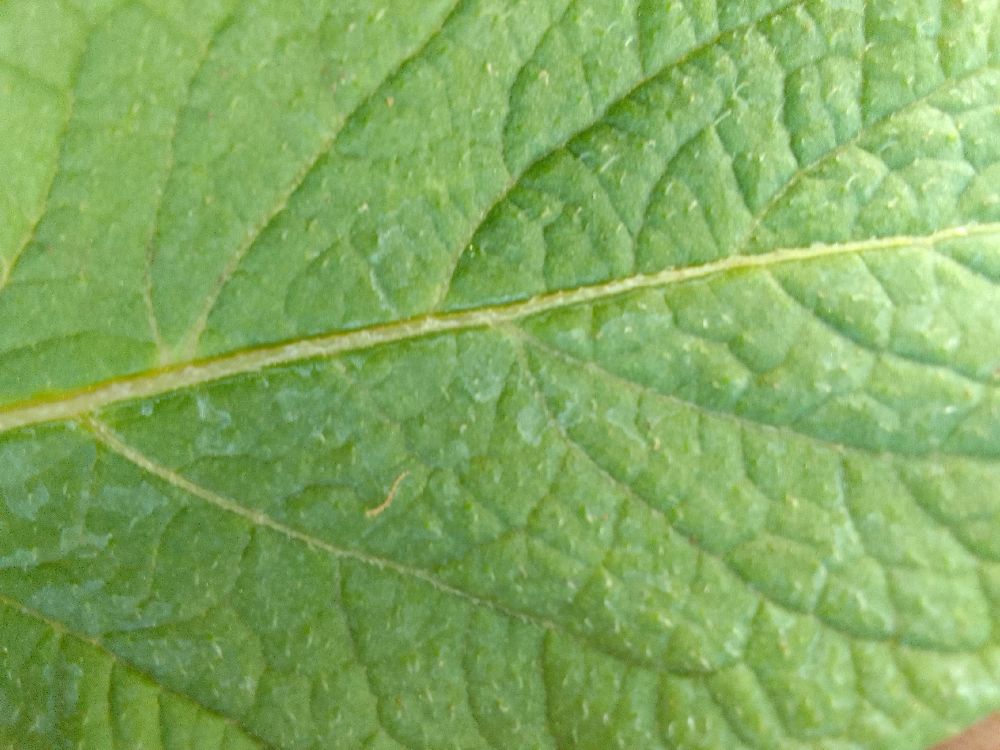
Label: Healthy